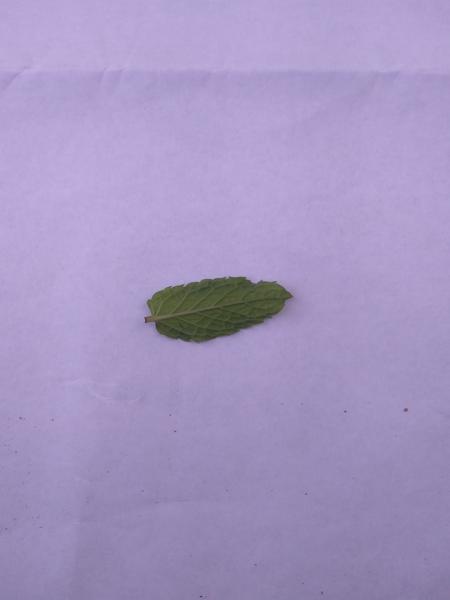
Plant: Mint